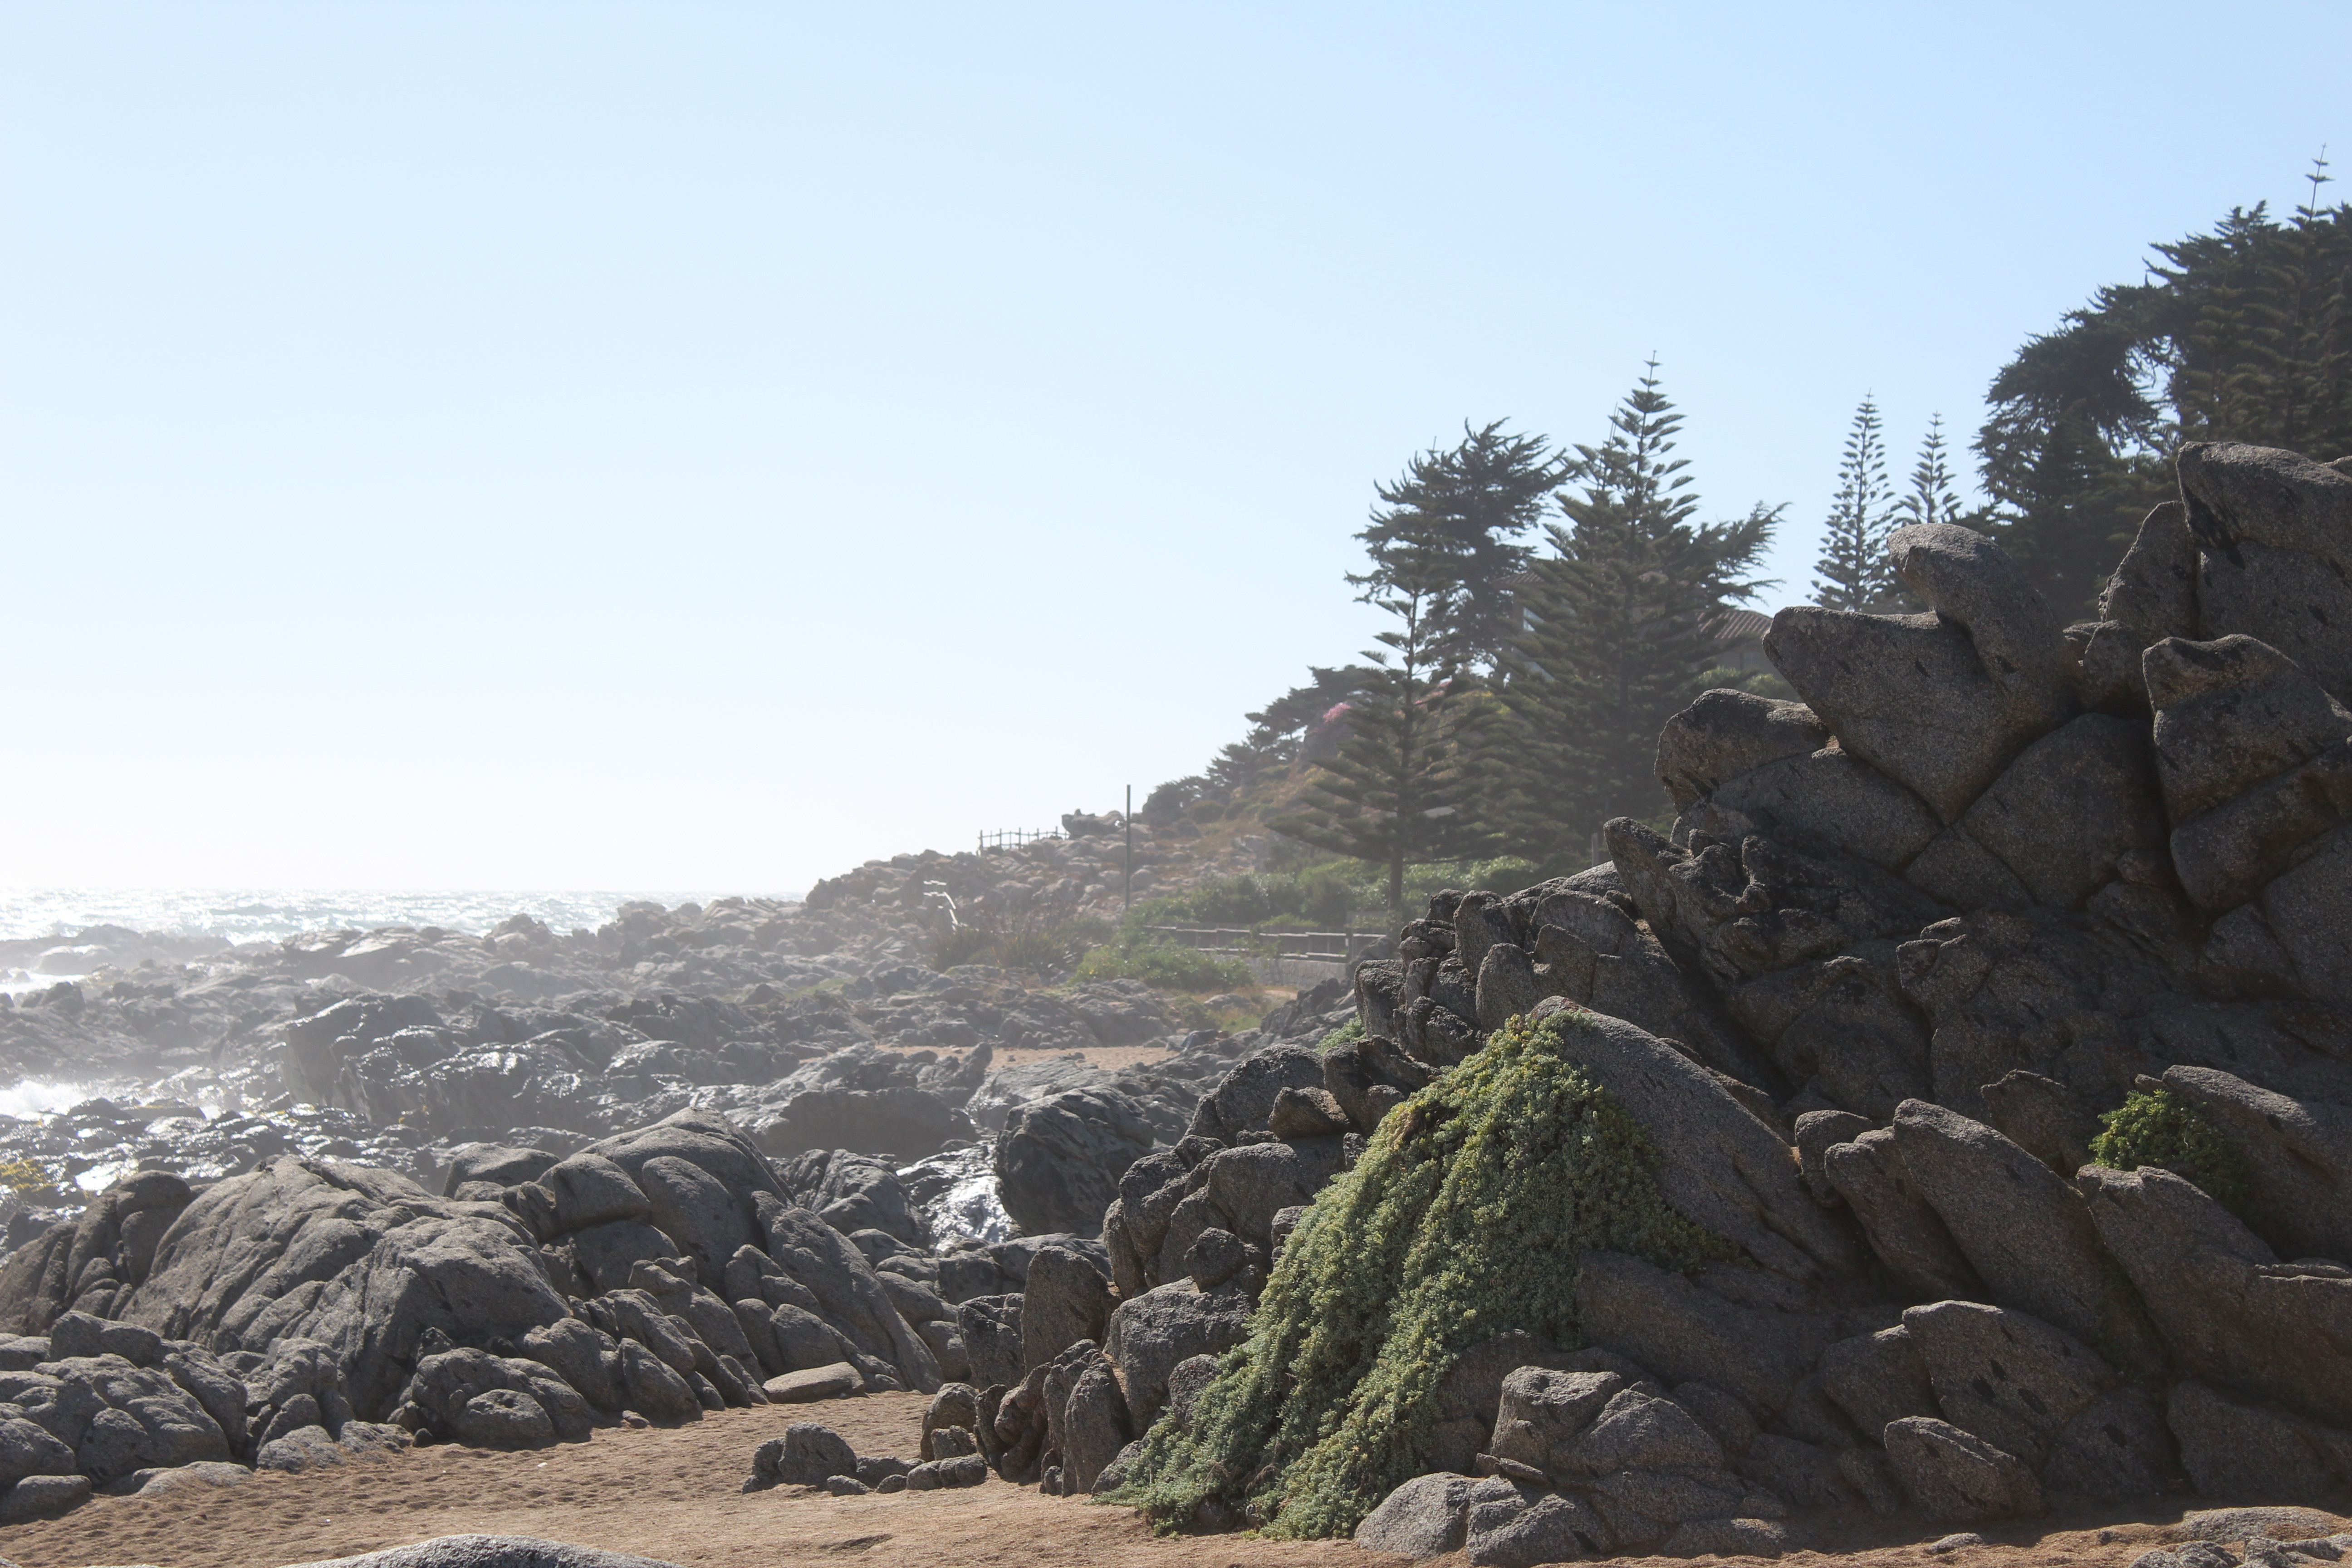
rock, wilderness, walking, mountain, trail, adventure, valley, mountain range, cliff, terrain, ridge, summit, geology, boulder, plateau, wadi, mountainous landforms, geological phenomenon